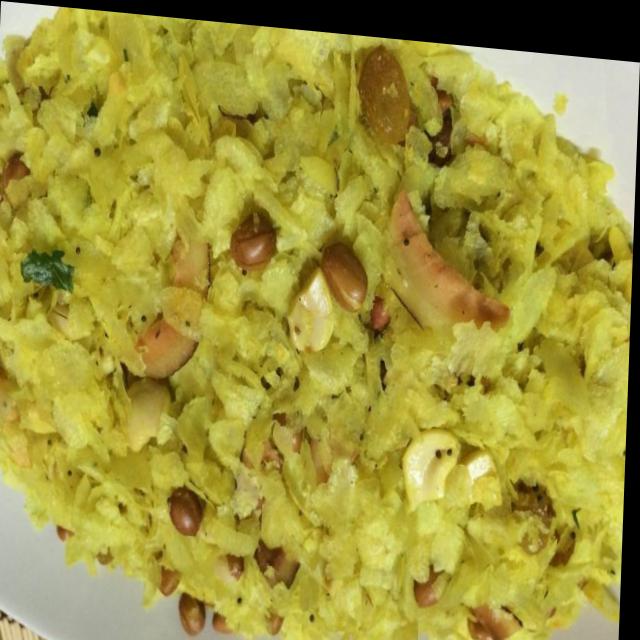
Dish: poha